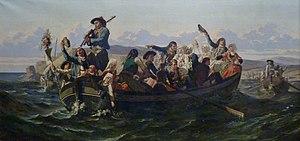
Louis Duveau
La chapelle Sainte-Anne-la-Palud est un édifice religieux située sur la commune de Plonévez-Porzay, dans le département du Finistère, dans la région Bretagne, en France.